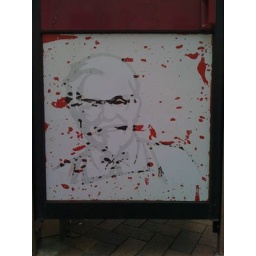
KFC poster on the side of a phone box in the High Street in Banbury.